John Hough James

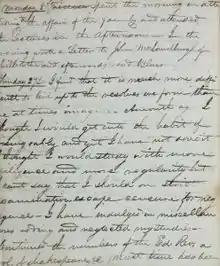
John Hough James diary page

In a similar way, James and the other contributors deliberately wielded composition as a tool and a resource for personal and interpersonal development. This is illustrated in relation to James, himself, by his first diary entry: